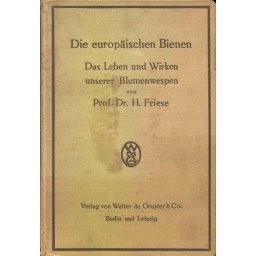
a most lovely book richly illustrated with coloured plates by the famous engraver Anton Giltsch